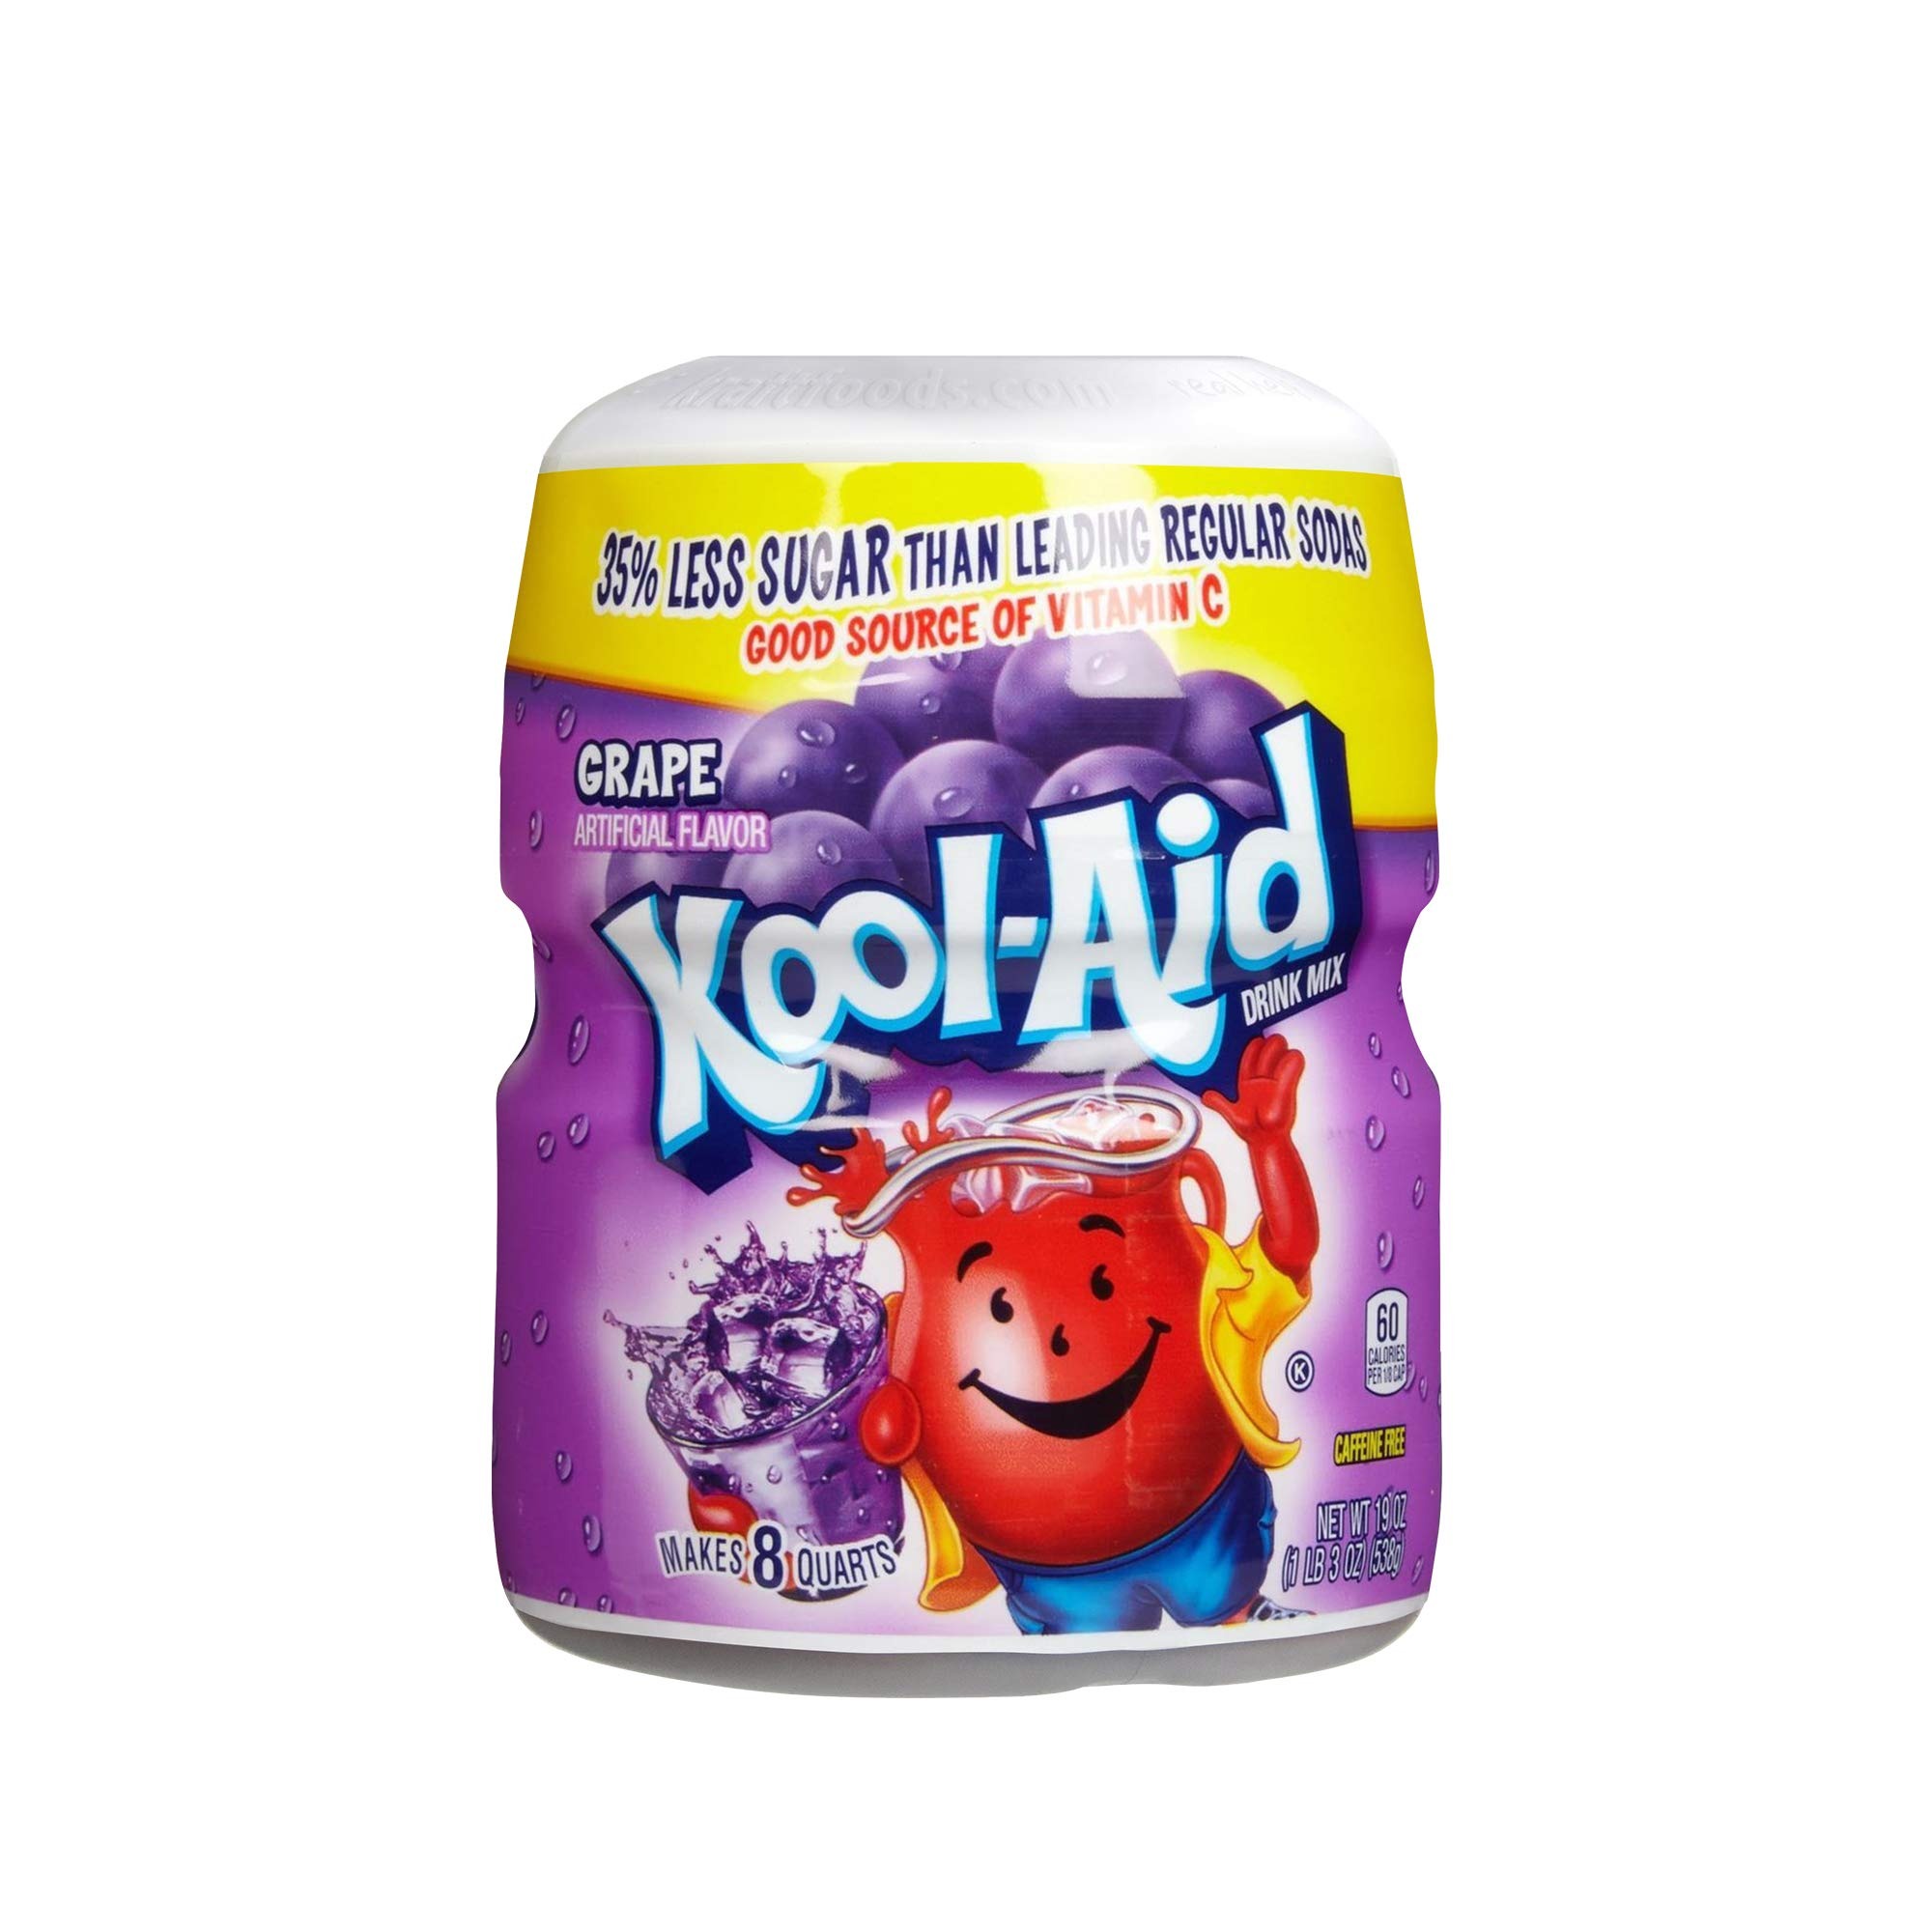
Item Name: Kool-Aid, Drink Mix, Sugar Sweetened Grape, 19 Ounce
Bullet Point 1: Caffeine free
Bullet Point 2: Good source of vitamin c
Bullet Point 3: Kosher
Bullet Point 4: Makes 8 quarts
Value: 19.0
Unit: Ounce

Price: 9.605